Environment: lab
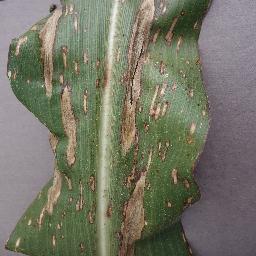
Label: northern_corn_leaf_blight